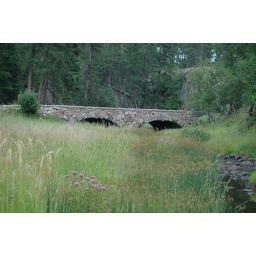
Picture of a stone bridge in Custer State Park.